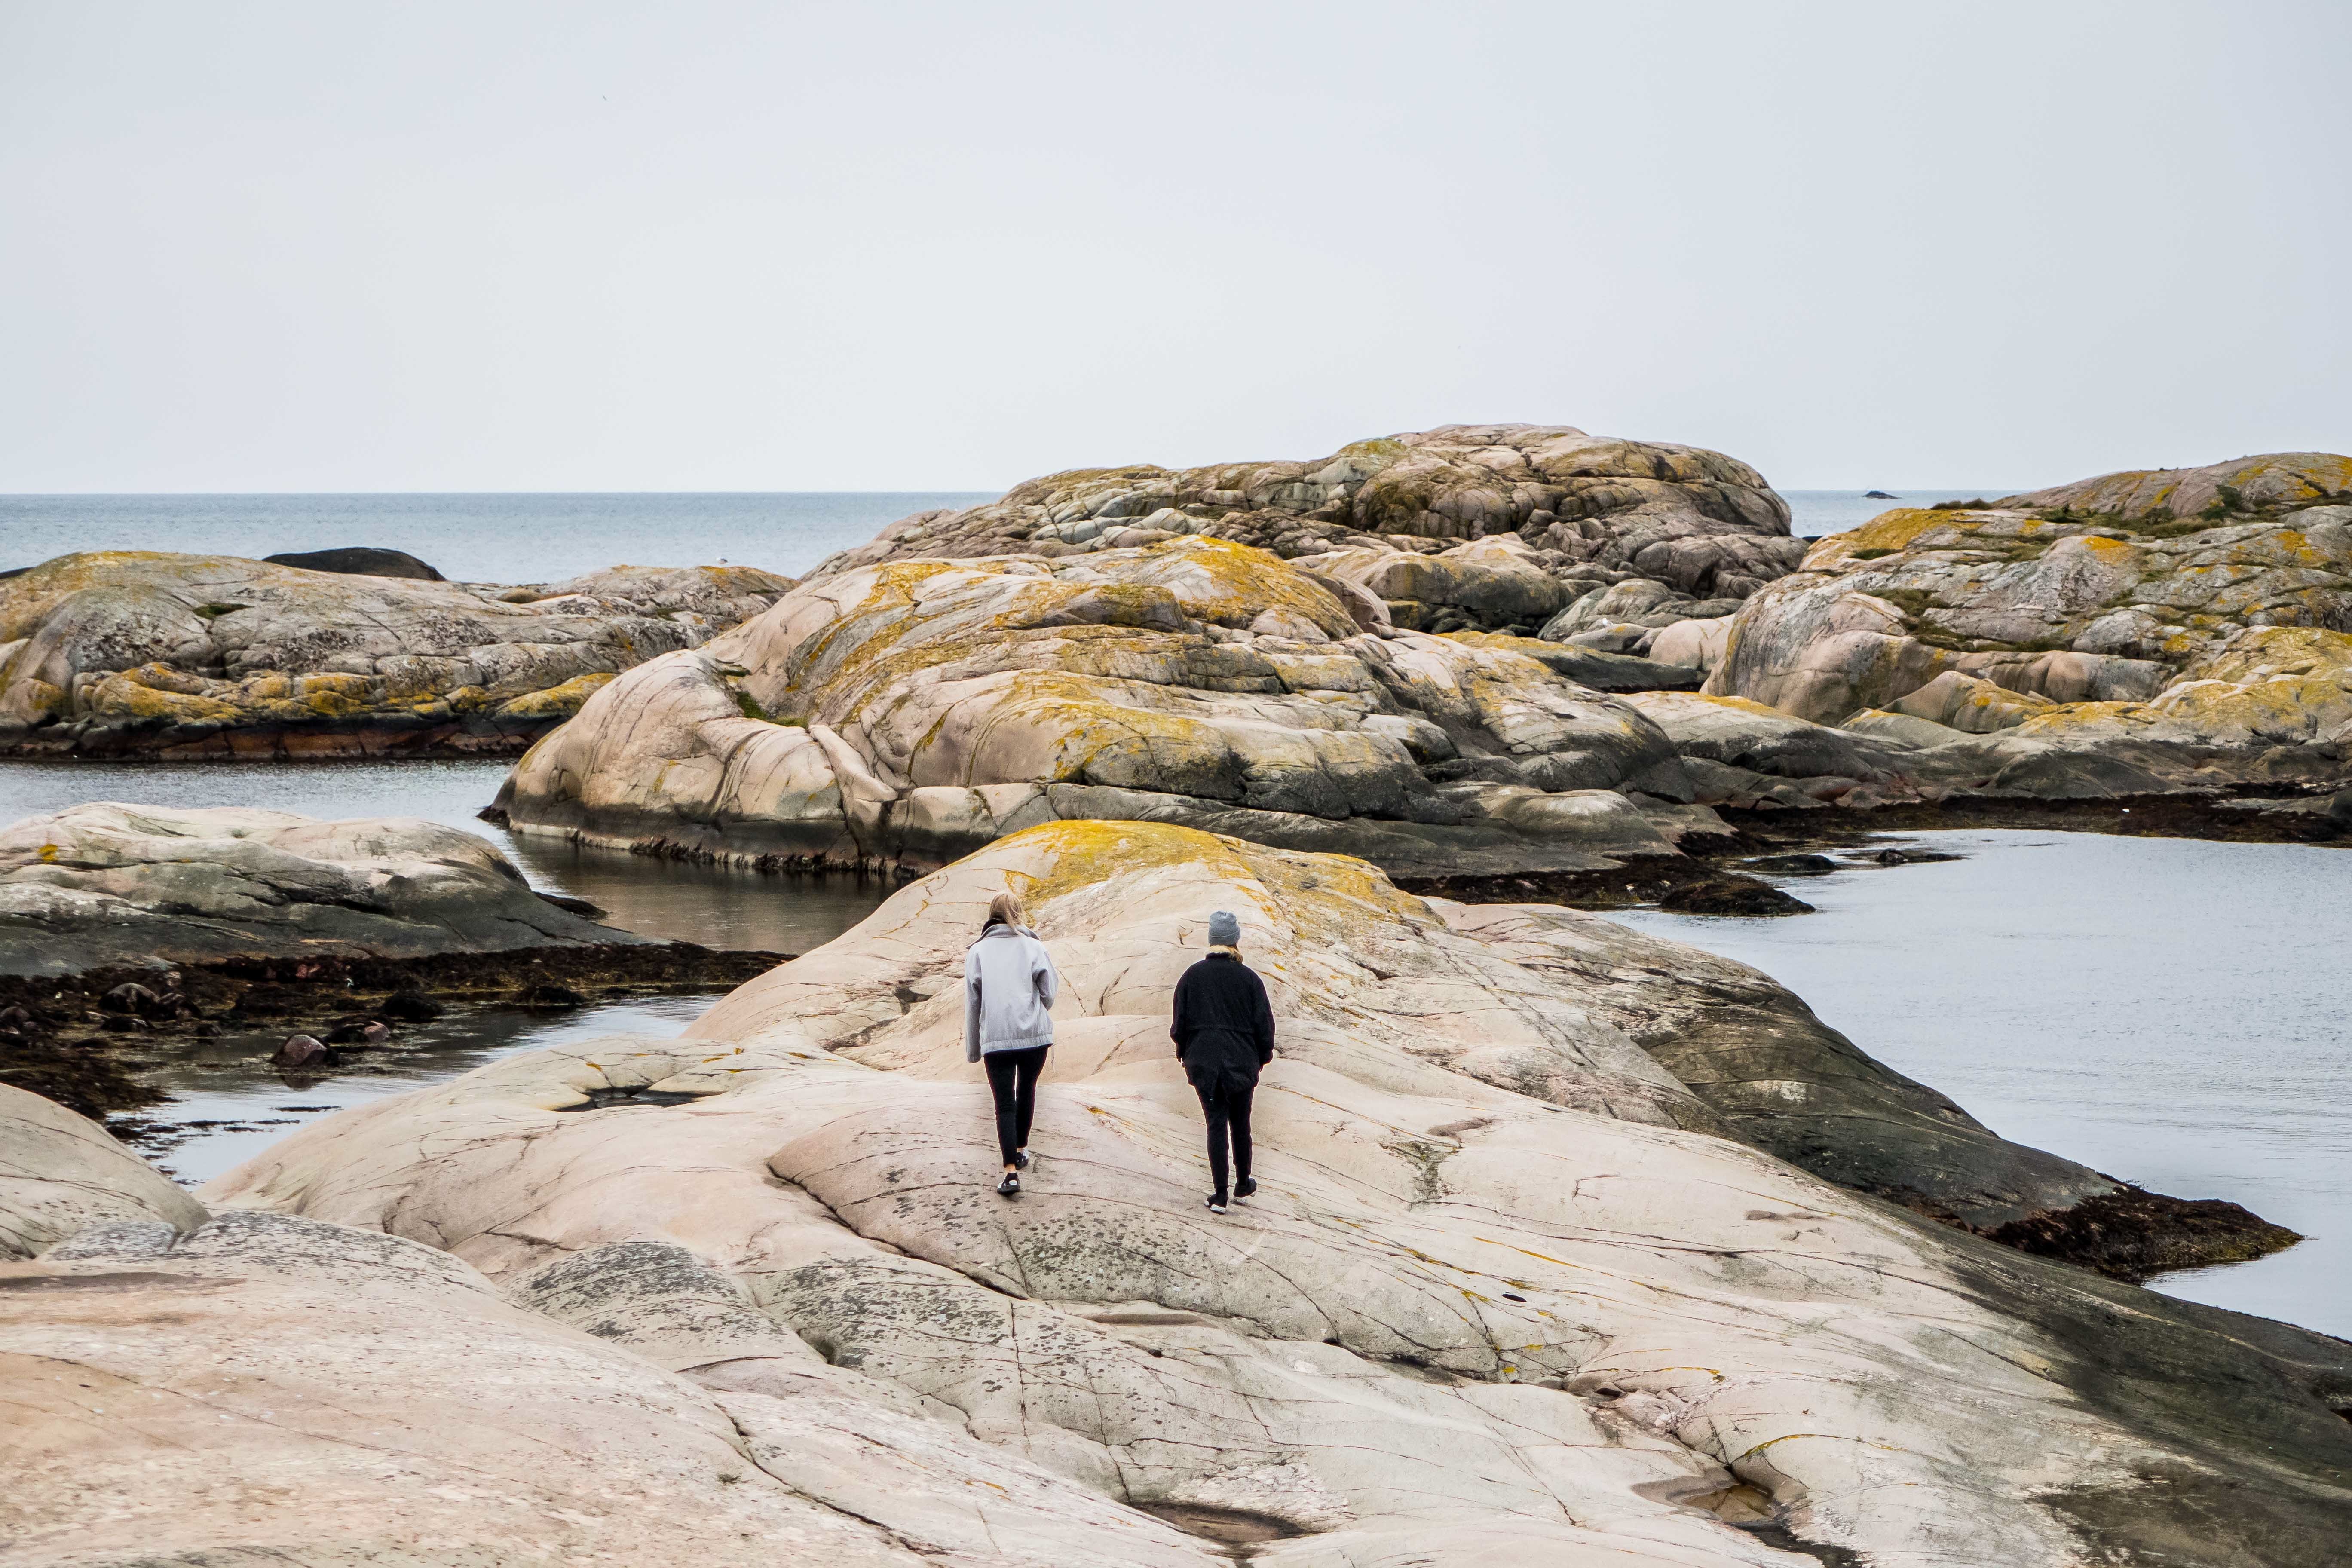
sea, coast, water, rock, ocean, shore, wave, cliff, cove, bay, couple, terrain, material, duo, geology